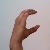
The image shows a hand gesture representing the letter 'C' in Indian Sign Language.